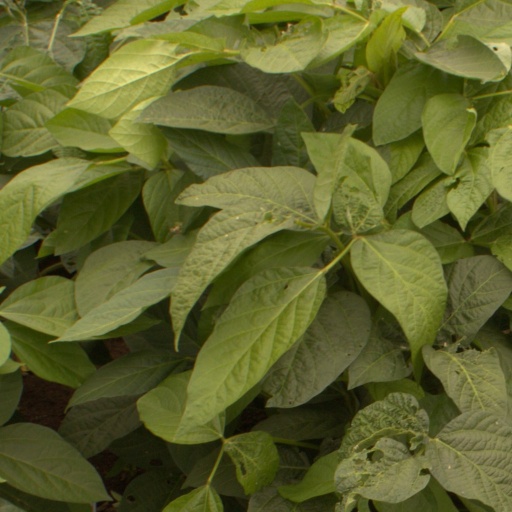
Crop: soybean